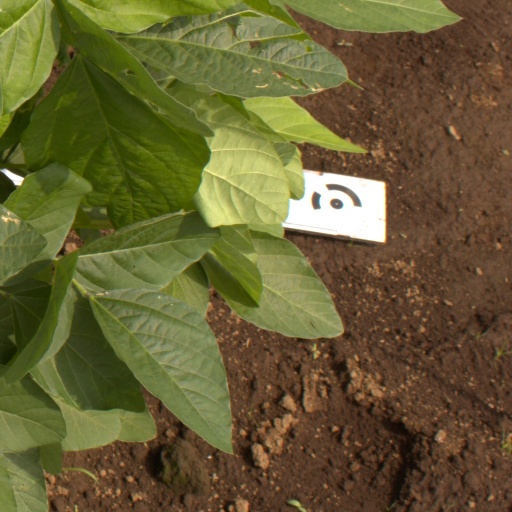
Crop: soybean